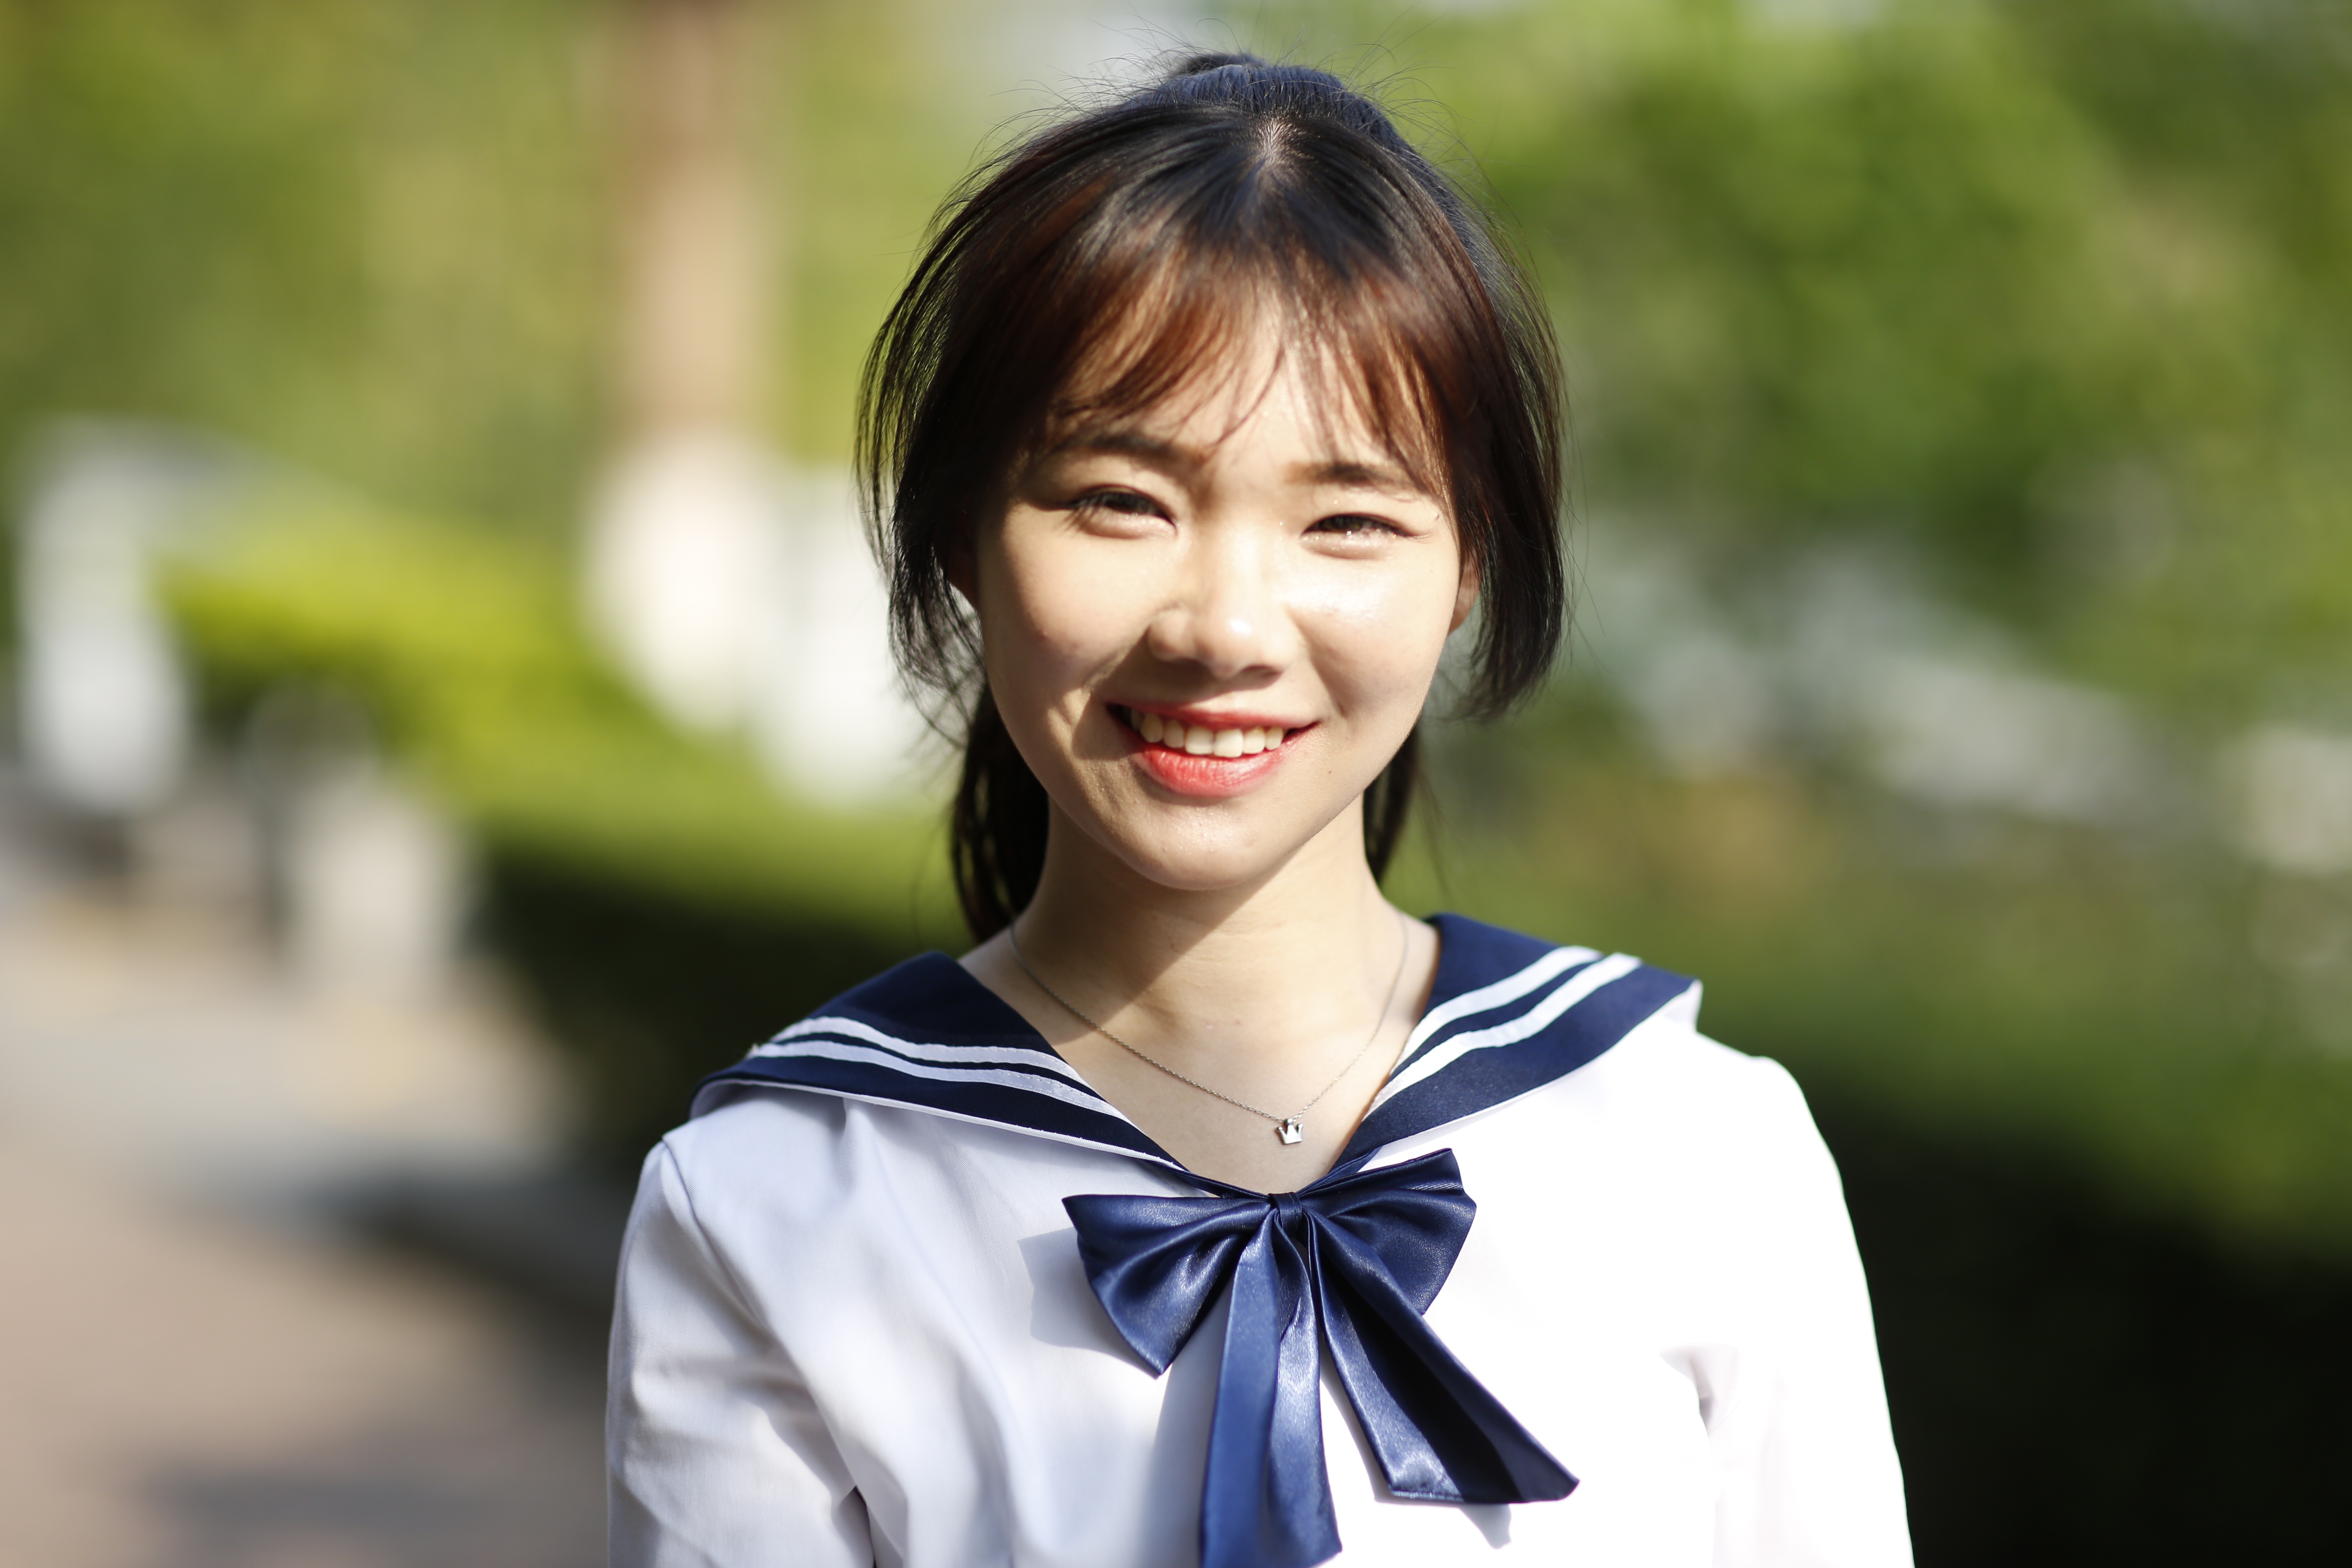
person, girl, woman, hair, photography, boy, male, portrait, model, young, spring, chinese, student, asia, child, facial expression, hairstyle, smile, toddler, beauty, uniform, school, emotion, portrait photography, shenzhen polytechnic, good photo